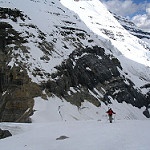
Label: glacier